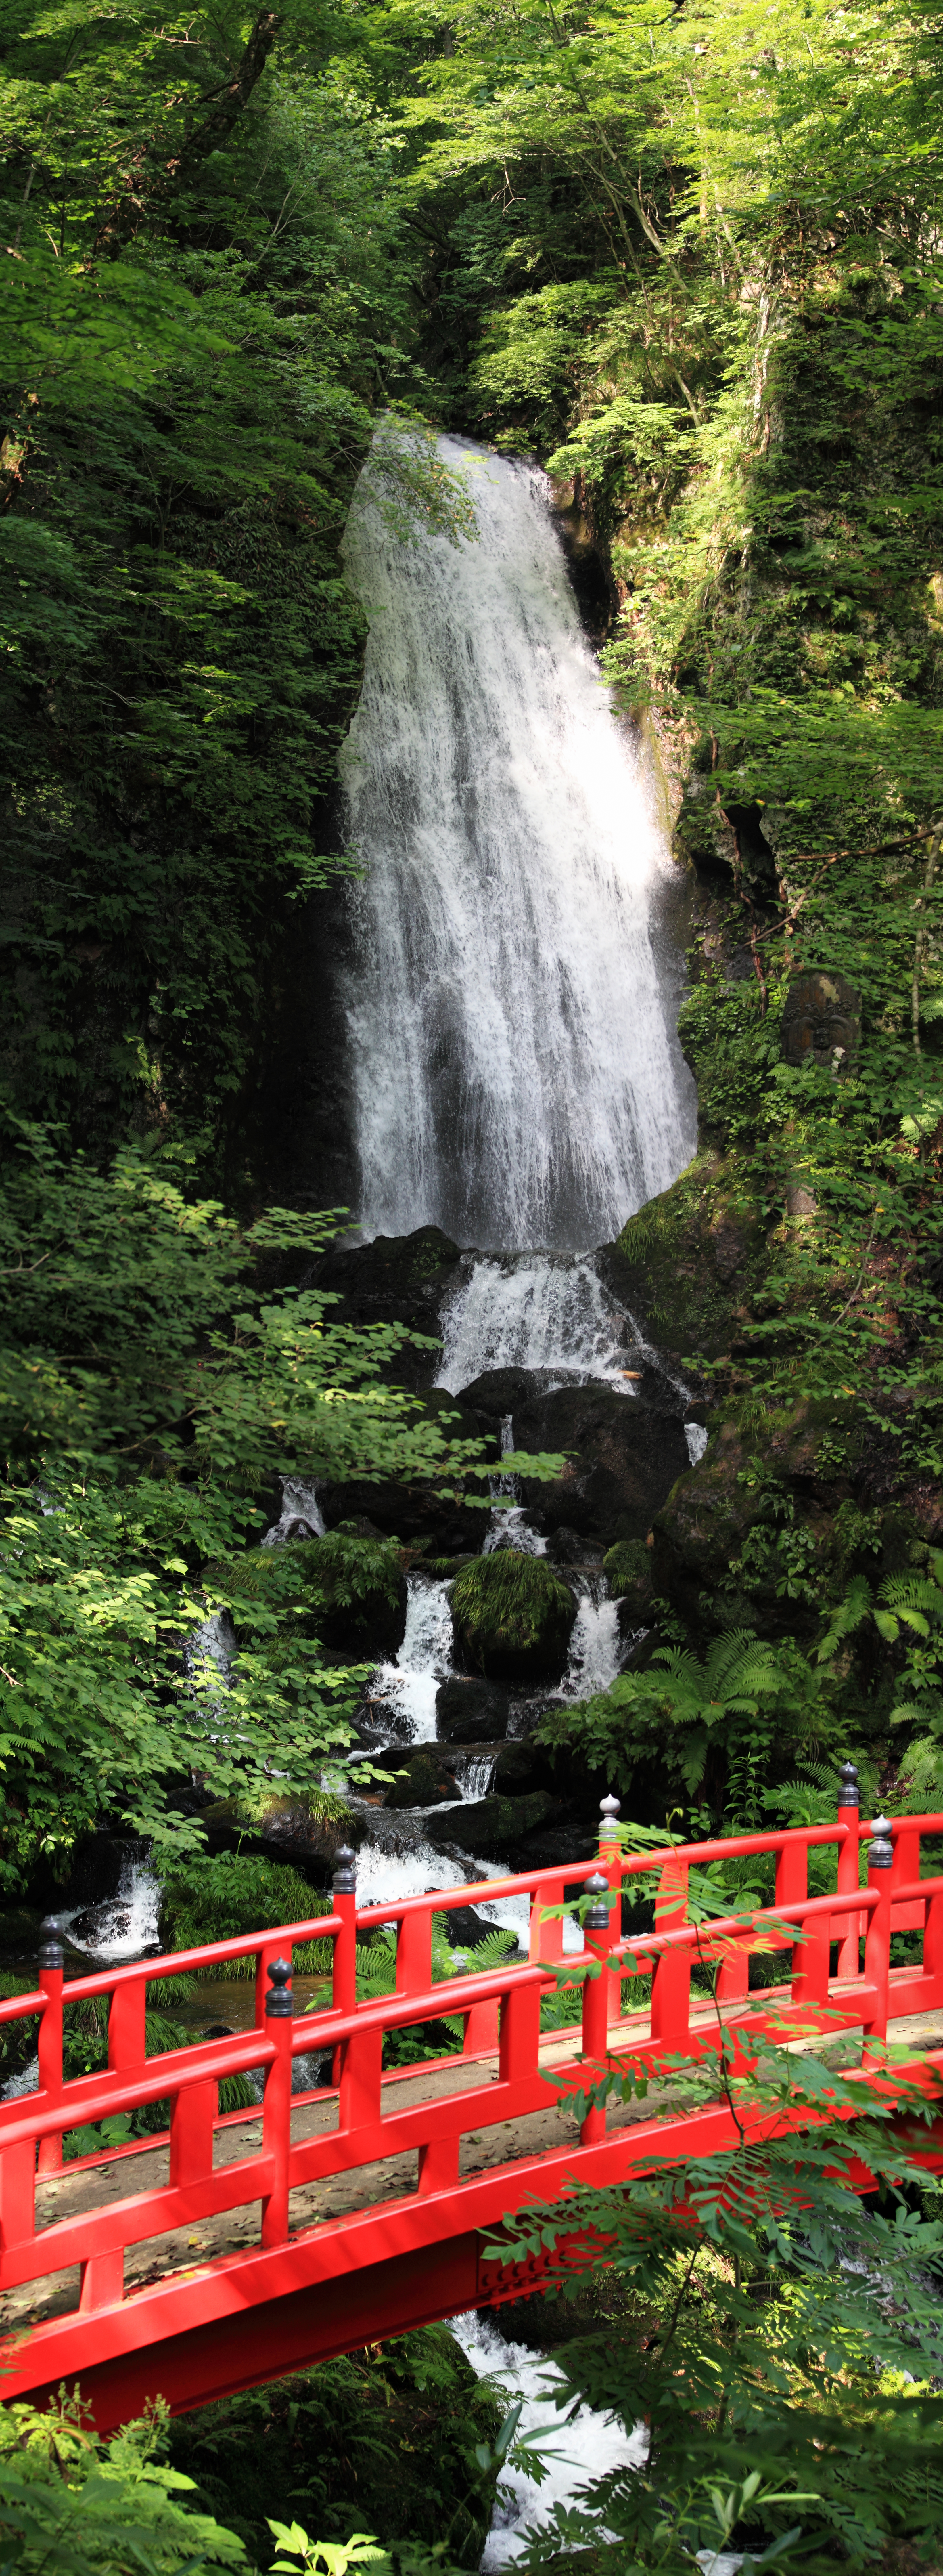
nature, forest, waterfall, wetlands, wilderness, flower, river, stream, high, jungle, autumn, botany, body of water, rainforest, 5d, wasserfall, hires, markii, water feature, watercourse, hi, res, resolution, iwate, hachimantai, kuroyachishitsugen